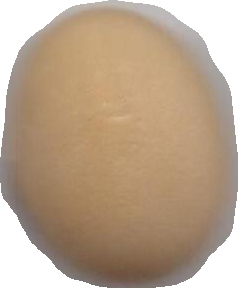
Variety: Anjasmoro